FP-45 Liberator

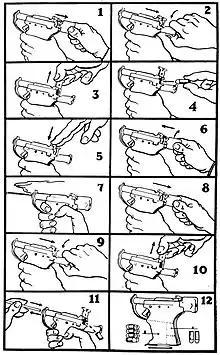
The operating instructions distributed with the FP-45

The FP-45 was a crude, single-shot pistol designed to be cheaply and quickly mass-produced. It had just 23 largely stamped and turned steel parts that were cheap and easy to manufacture. It fired the .45 ACP pistol cartridge from an unrifled barrel. Due to this limitation, it was intended for short-range use, . Its maximum effective range was only about . At longer range, the bullet would begin to tumble and stray off course. The original delivered cost for the FP-45 was USD$2.10/unit, lending it the nickname "Woolworth pistol". Five rounds of ammunition could be stored in the pistol grip.